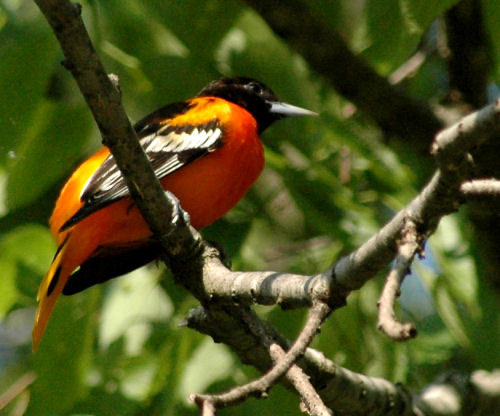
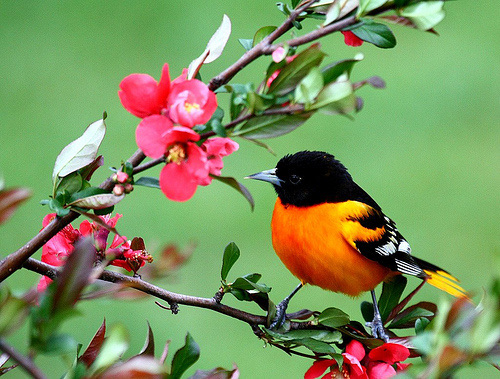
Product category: misc
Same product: yes